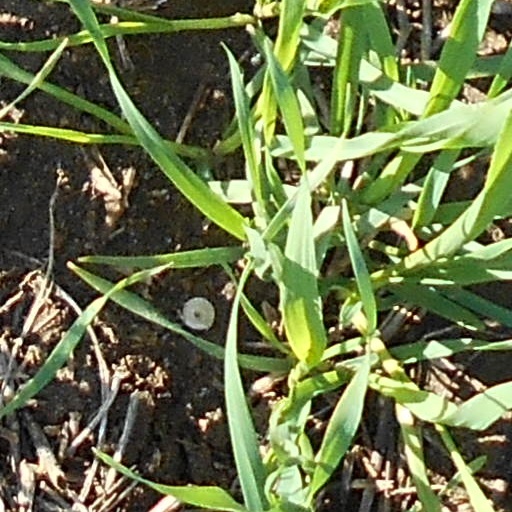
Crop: wheat